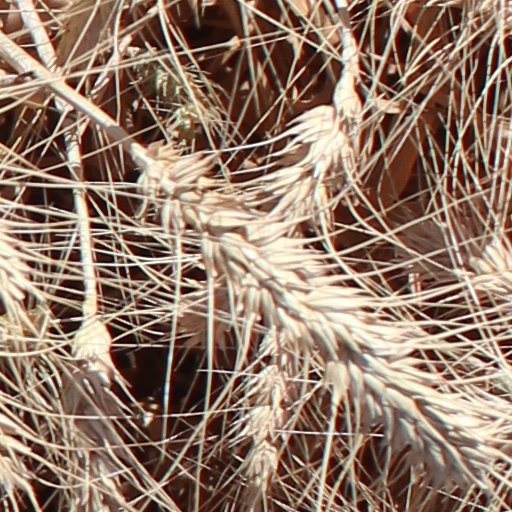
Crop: wheat